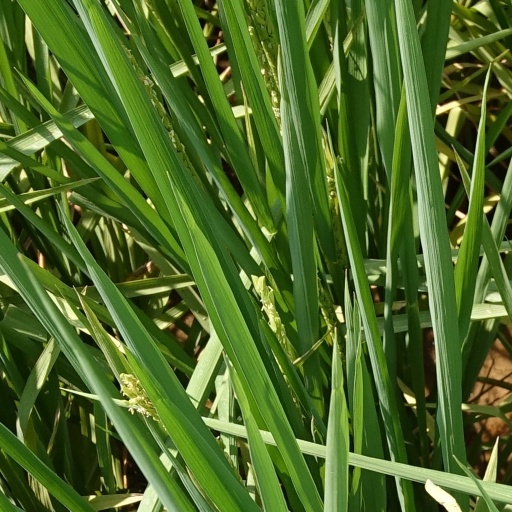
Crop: rice